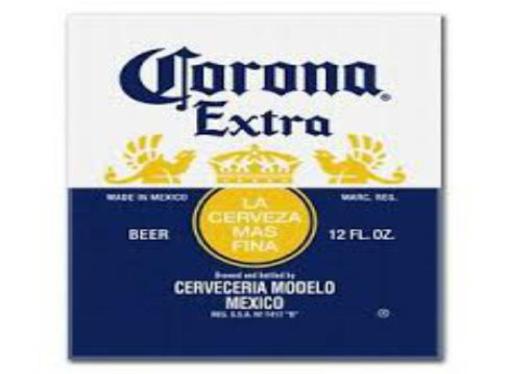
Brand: la corona
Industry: Others